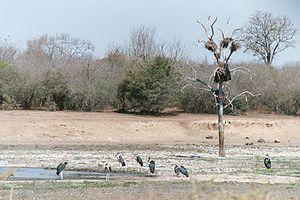
Les marabouts forment le genre Leptoptilos. Ce sont de très grands échassiers des latitudes tropicales ; il en existe trois espèces. Deux d'entre elles nichent dans le Sud de l'Asie et la troisième en Afrique subsaharienne.